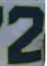
Number: 2